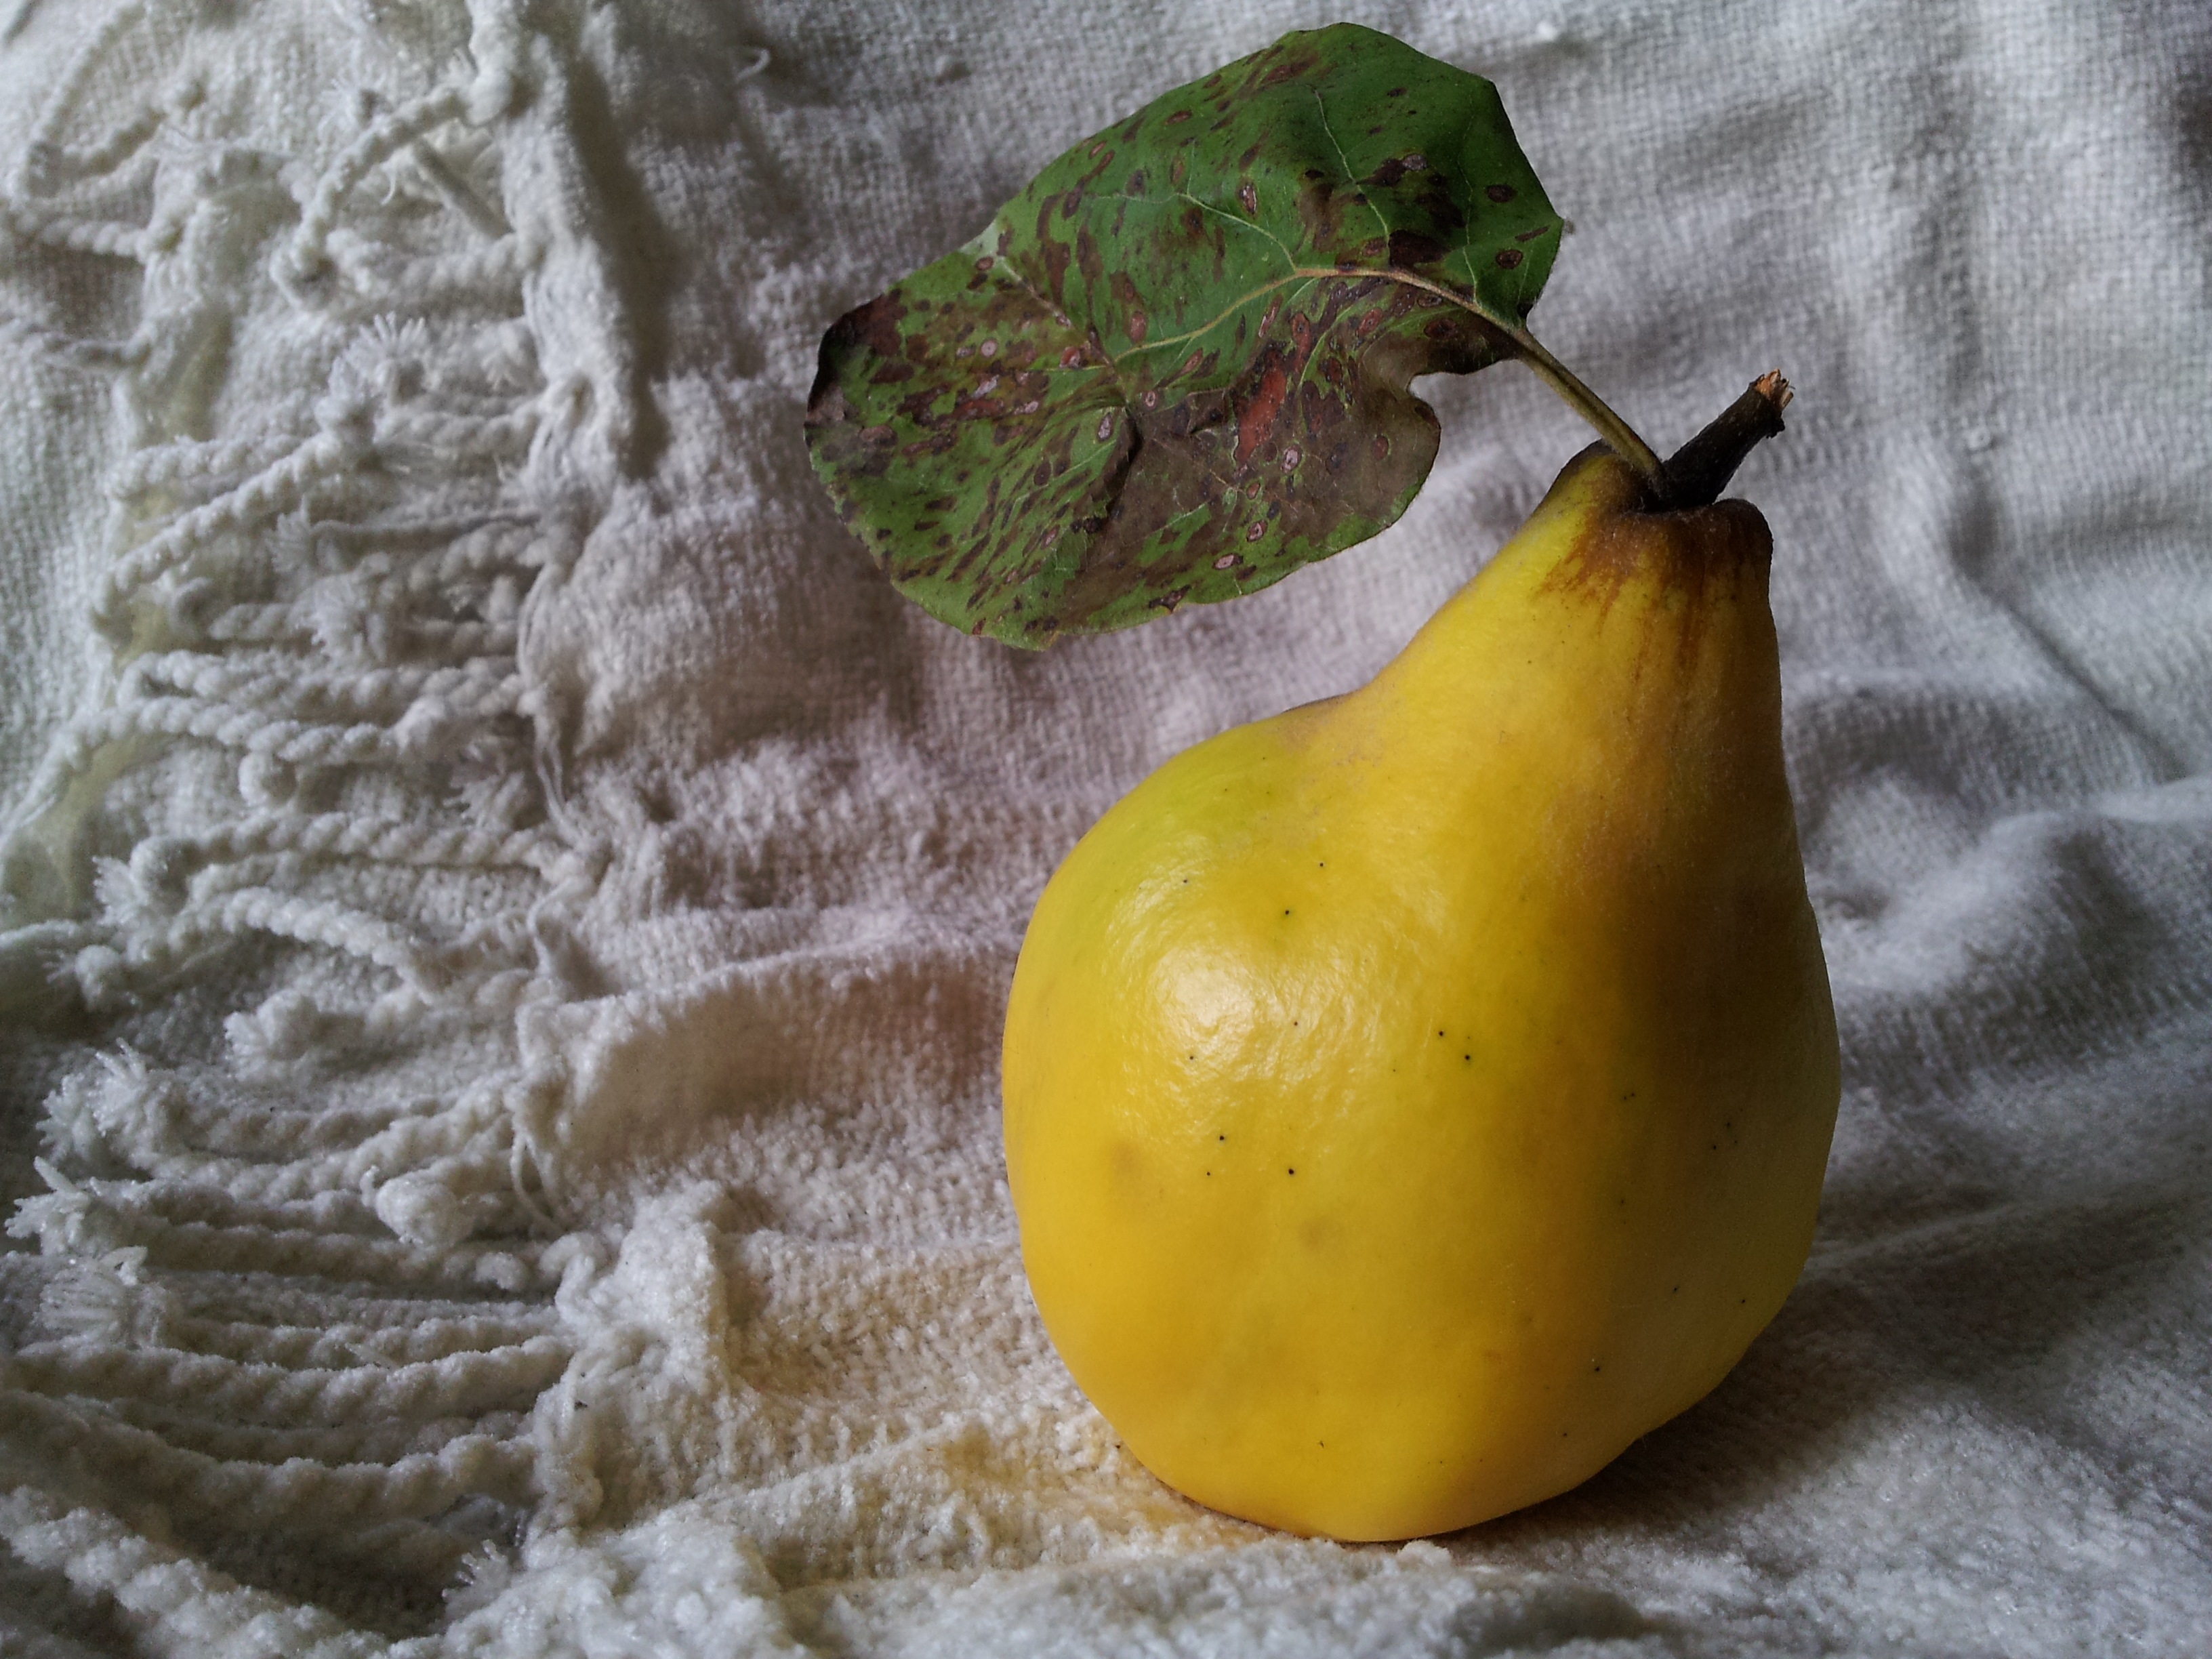
plant, fruit, food, produce, autumn, yellow, pear, still life, gourd, fruit tree, vitamins, macro photography, quince, pear quince, flowering plant, land plant